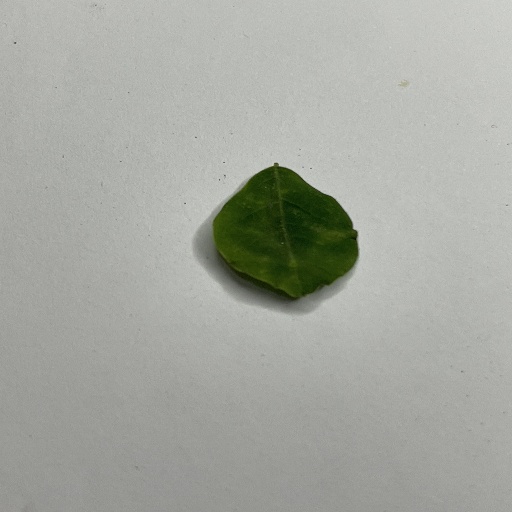
Species: Sojina
Leaf condition: Bacterial Spot